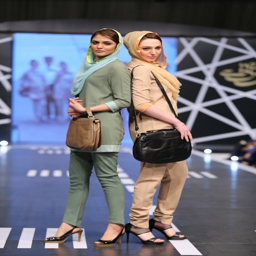
in the past , film costumer designer also tweaked the airline 's uniform and introduced slim - line trousers .